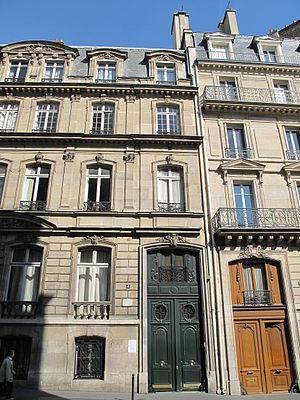
Immeuble où se trouvait l'atelier d'Edouard Manet